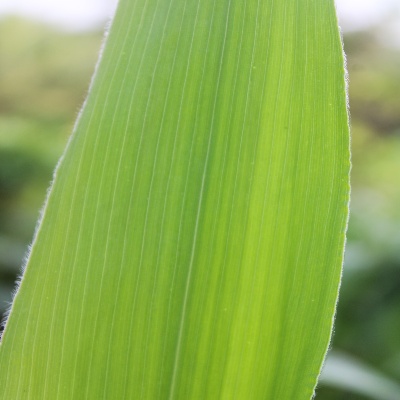
Crop: Maize
Condition: healthy